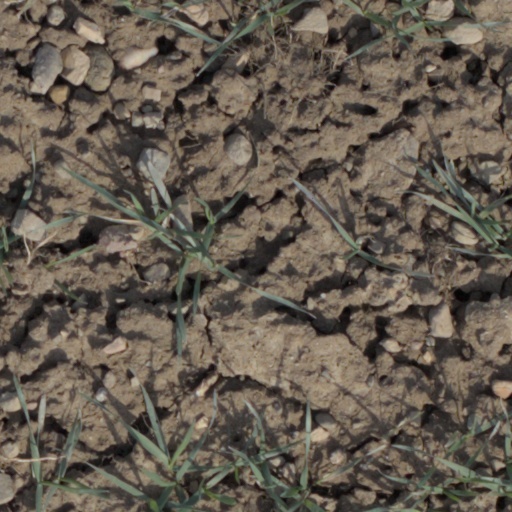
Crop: wheat